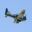
Label: airplane